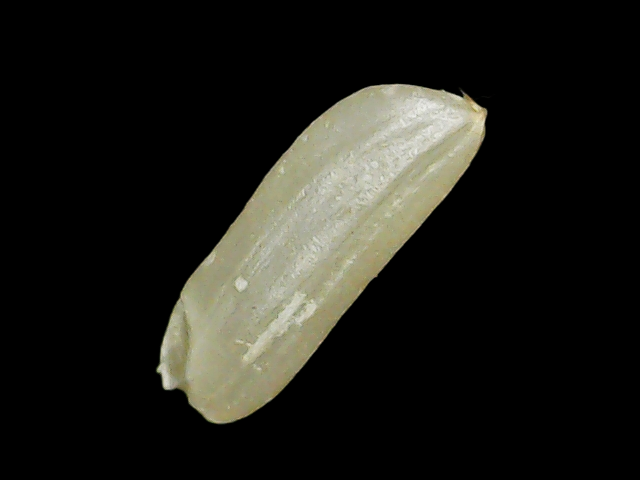
Rice variety: Binadhan26